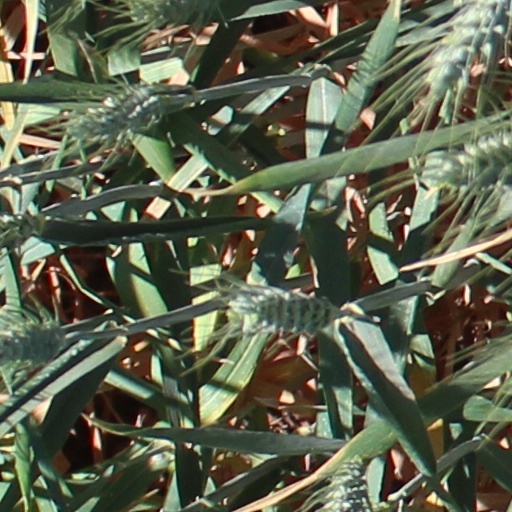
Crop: wheat